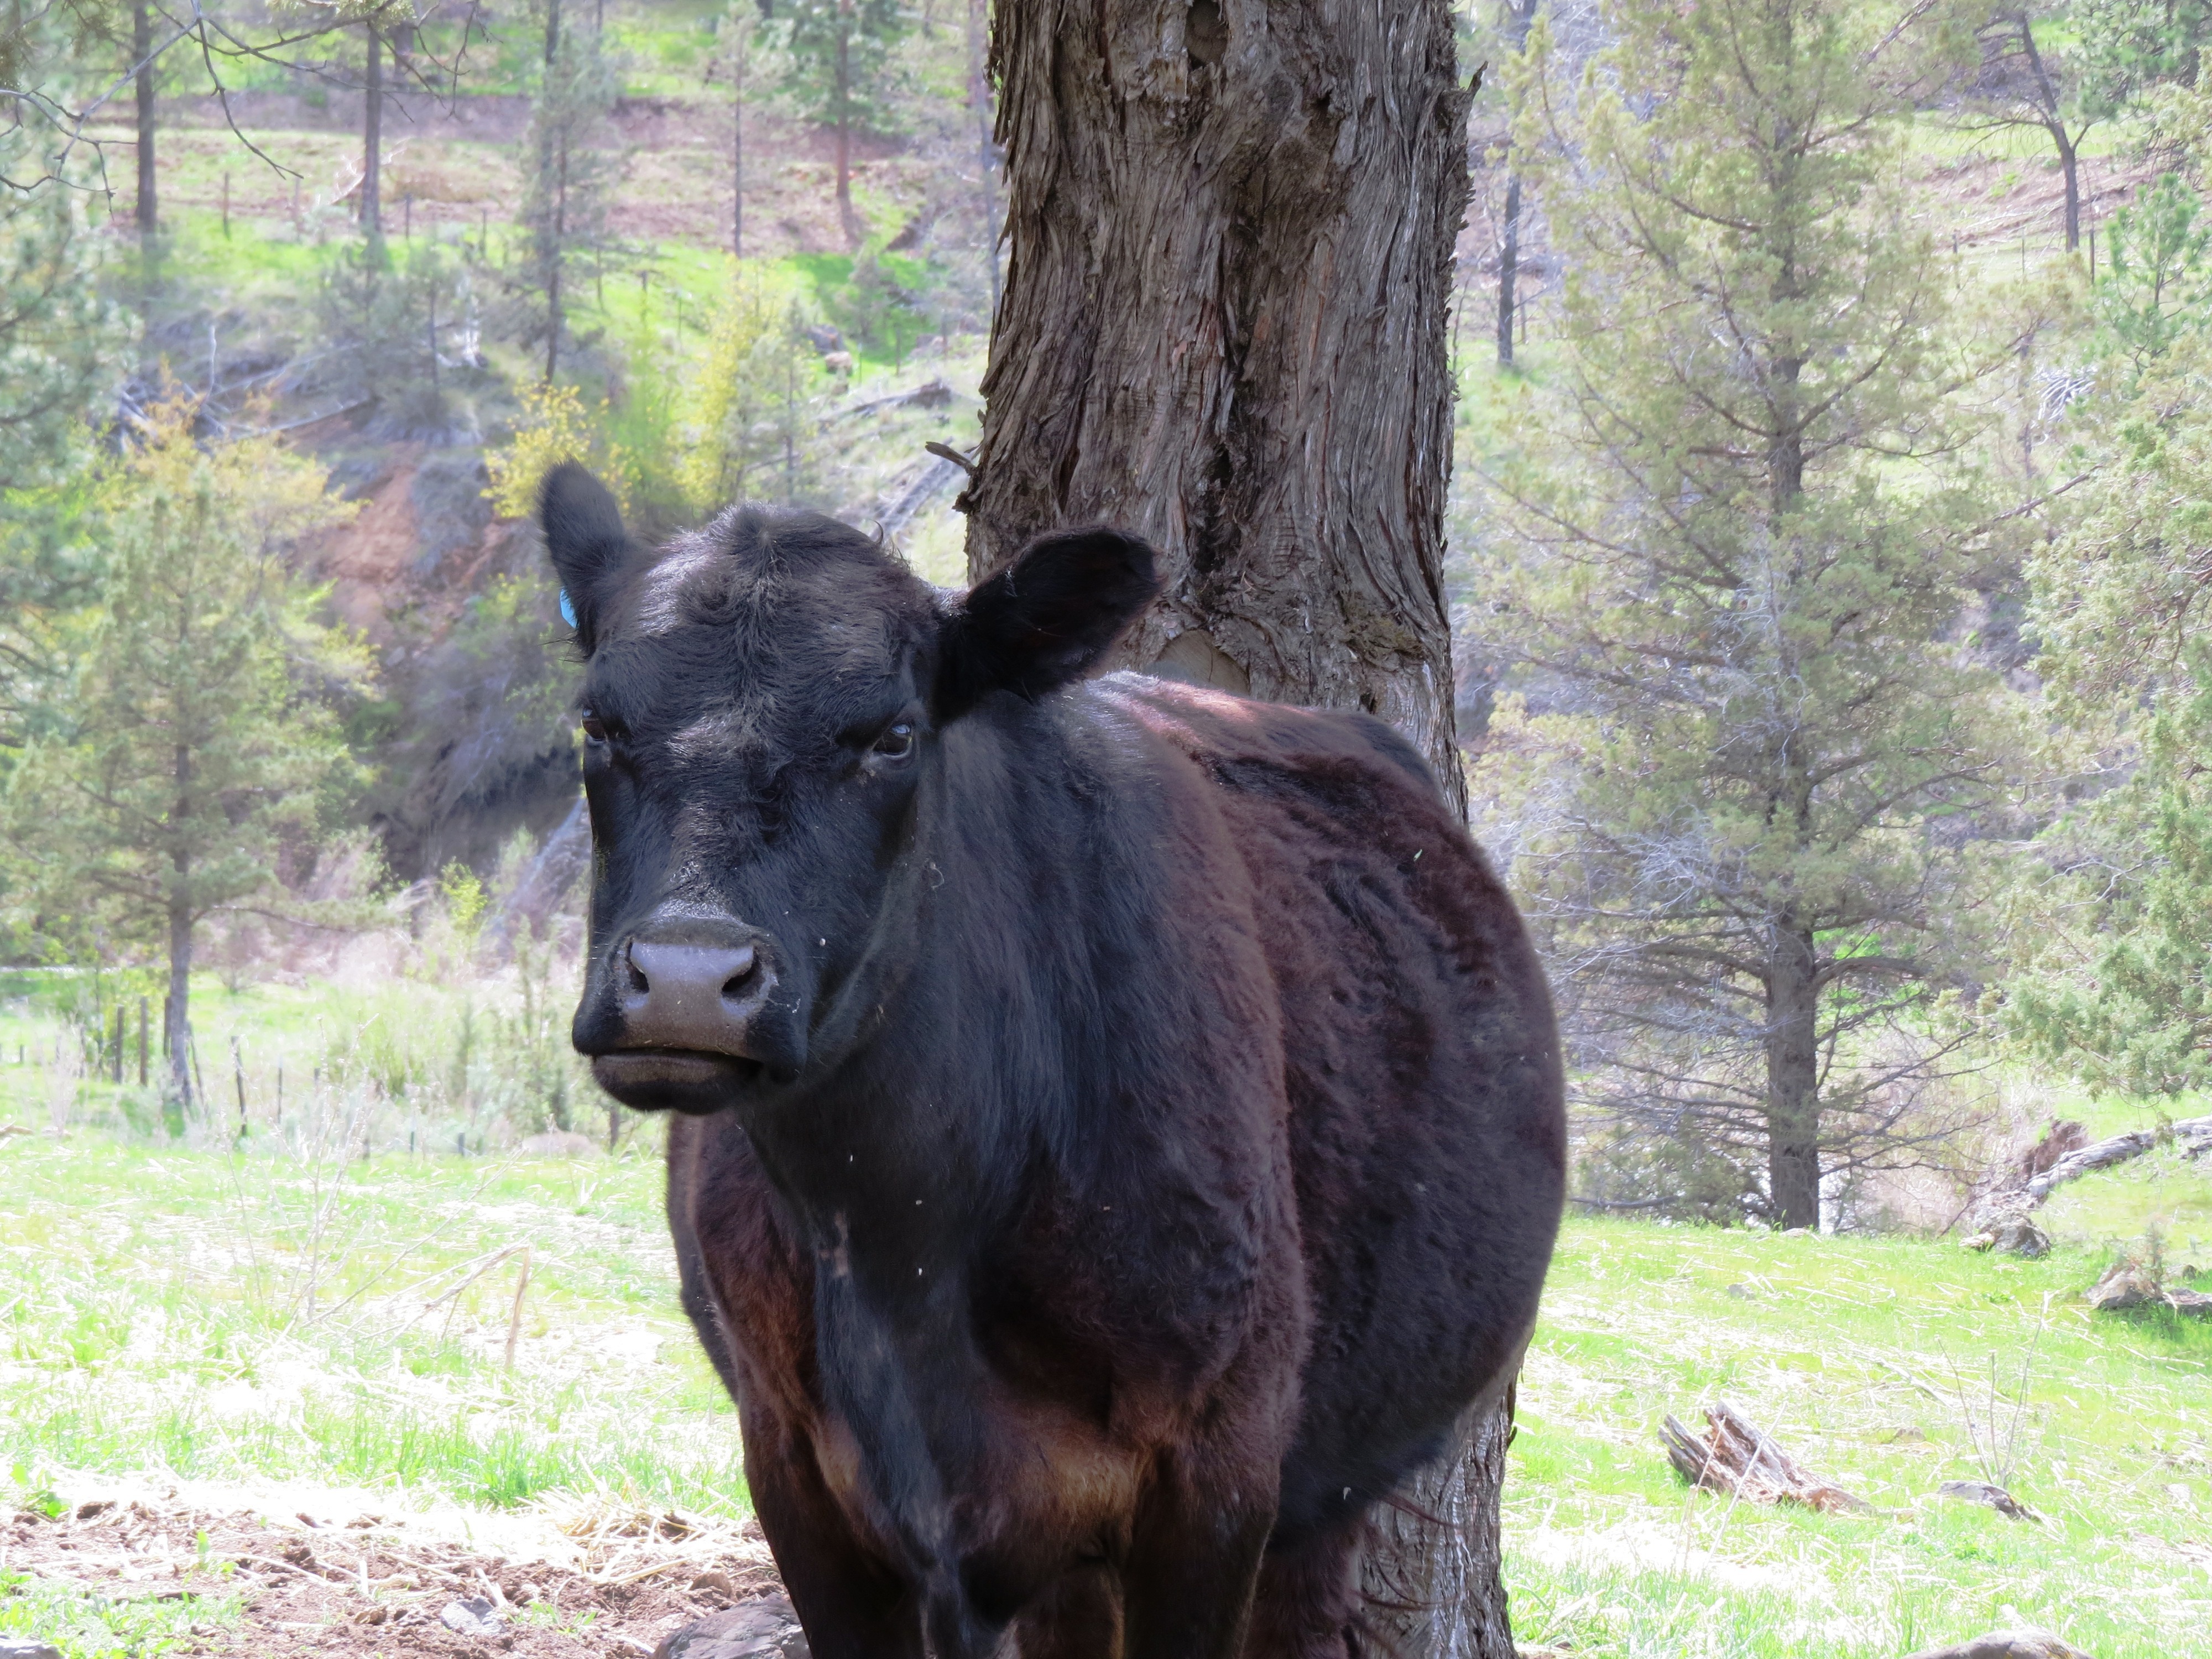
countryside, animal, wildlife, rural, cow, cattle, pasture, grazing, mammal, fauna, funny, expression, bison, cattle like mammal